PowerBook 500 series

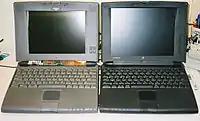
PowerBook 520c and 550c

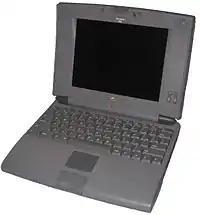
An Apple PowerBook 520c

Most laptops had grayscale displays, mono speakers with only 8-bit audio out, and insufficient battery life, and some had side-mounted snap-on track balls. With the built-in Ethernet (via a versatile AAUI transceiver), SCSI port (forerunner of today’s FireWire) and ADB (similar to USB), it had all the features of desktops at that time, making them the first viable desktop replacement laptops.